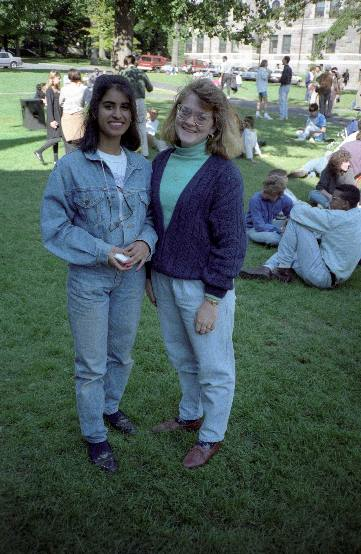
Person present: Yes